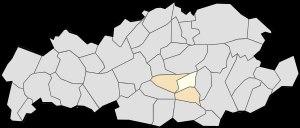
Fouquières-lès-Lens est une commune française située dans le département du Pas-de-Calais en région Hauts-de-France. Elle fait partie de la Communaupole de Lens-Liévin qui regroupe 36 communes et comptait 244 561 habitants en 2010. La Compagnie des mines de Courrières y a ouvert ses fosses nᵒˢ 6 - 14 et 7 - 19.